Coropuna

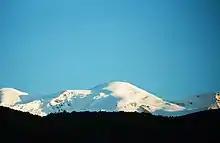
Coropuna Este

Coropuna is the largest and highest volcano in Peru, the highest peak of the Cordillera Ampato and the third-highest mountain in Peru. The highest point of Coropuna is the northwestern dome named Coropuna Casulla, with elevation. Mountaineering sources also cite an elevation of for the El Toro summit, which would make Coropuna the 22nd highest mountain in the Andes.